Farnham, Dorset

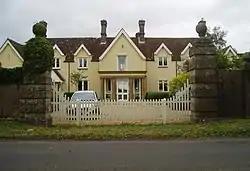
The old museum building at Crossways, where Pitt Rivers housed his personal collection. The building is now private residences.

Augustus Pitt Rivers lived nearby on the Rushmore Estate. Following his donation of some 20,000 antiquities to the University of Oxford in 1884, forming the nucleus of the Pitt Rivers Museum, he continued to collect archaeological and ethnological specimens for his personal collection, which was held in the former Orphan Gypsy School at Crossways, about from Farnham village centre. The village's inn became the Museum Hotel to cater for visitors, which numbered 12,000 per year at the peak of the museum's popularity. The Farnham collection was dispersed in the 1970s, with the British items going to the Salisbury and South Wiltshire Museum, and the ethnographic collections sold.